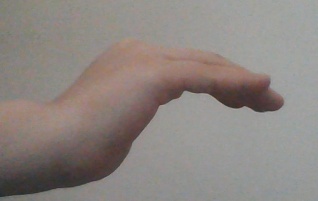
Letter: haa